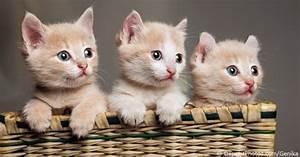
cat